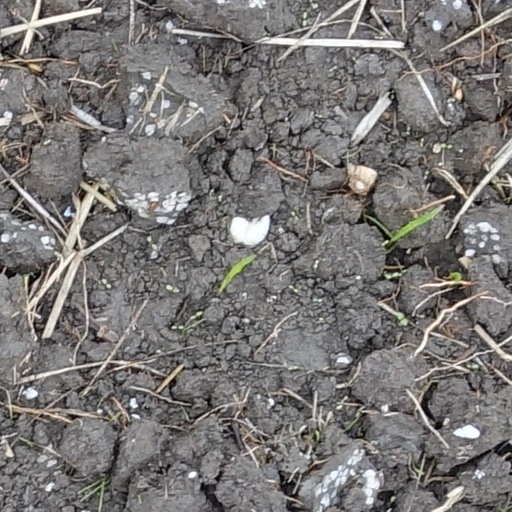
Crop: wheat